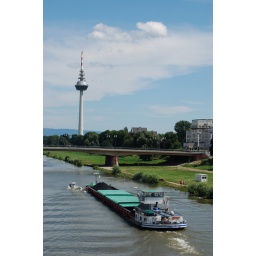
Coal ship on Neckar river in front of the television tower of Mannheim.